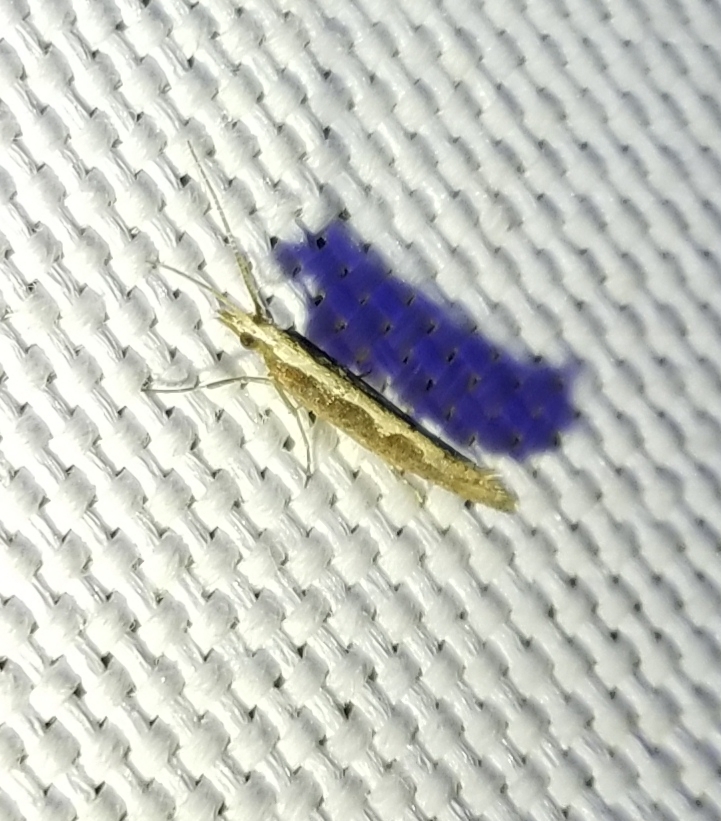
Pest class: diamondback_moth